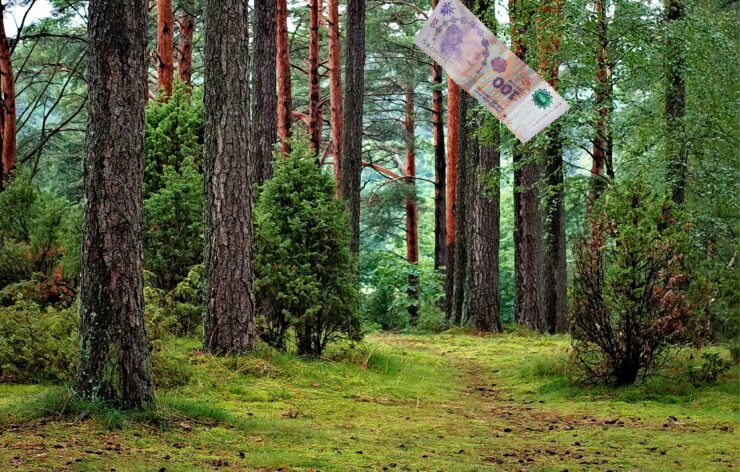
Denominación: 100